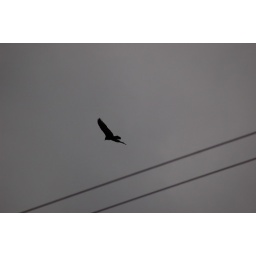
Buzzards in the trees behind the house. There is a dead armadillo on the ground